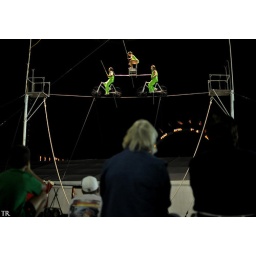
That girl on the chair in between the bikes is only eleven years old.